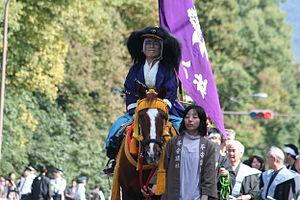
Le cheval au Japon, en dehors de sa dimension symbolique et cultuelle très présente, fait aussi l'objet d'un important élevage pour les courses de galop. Le yabusame, forme de tir à l'arc à cheval qui perdure de nos jours, est issu de la tradition équestre japonaise.